Henry M. Mathews

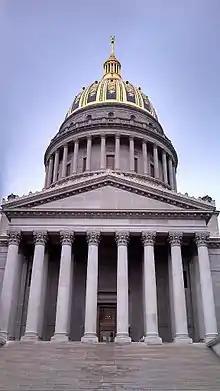
West Virginia State Capitol in Charleston, West Virginia. Charleston was made the state's permanent state capital during Mathews' administration.

From 1863, when West Virginia was formed, through 1875, the capital of West Virginia had alternated between Wheeling and Charleston, with its location largely dependent on political party control of the state, with Republicans favoring Wheeling and Democrats favoring Charleston. Early in Mathews' administration, a vote was held to determine a permanent location for the capital, which was currently located in Wheeling. Three options of Charleston, Clarksburg, and Martinsburg were presented (Wheeling was not listed as a voting option). During the campaigning, state Democrats employed a young Booker T. Washington to engage in a speaking tour to consolidate Black opinion in favor of Charleston. Charleston won the vote, and has remained the state capital since.